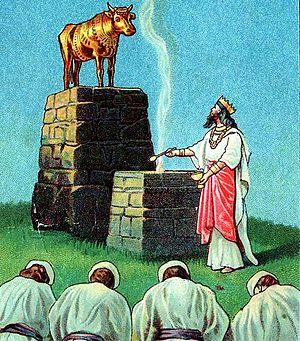
Jéroboam Iᵉʳ est un personnage du premier livre des Rois, qui fait partie de la Bible. Fils de Nebath de la tribu d'Éphraïm, c'est le fondateur du royaume d'Israël du nord et le premier roi d'Israël de -931 à -910, après le schisme politique et religieux qu'il a provoqué.